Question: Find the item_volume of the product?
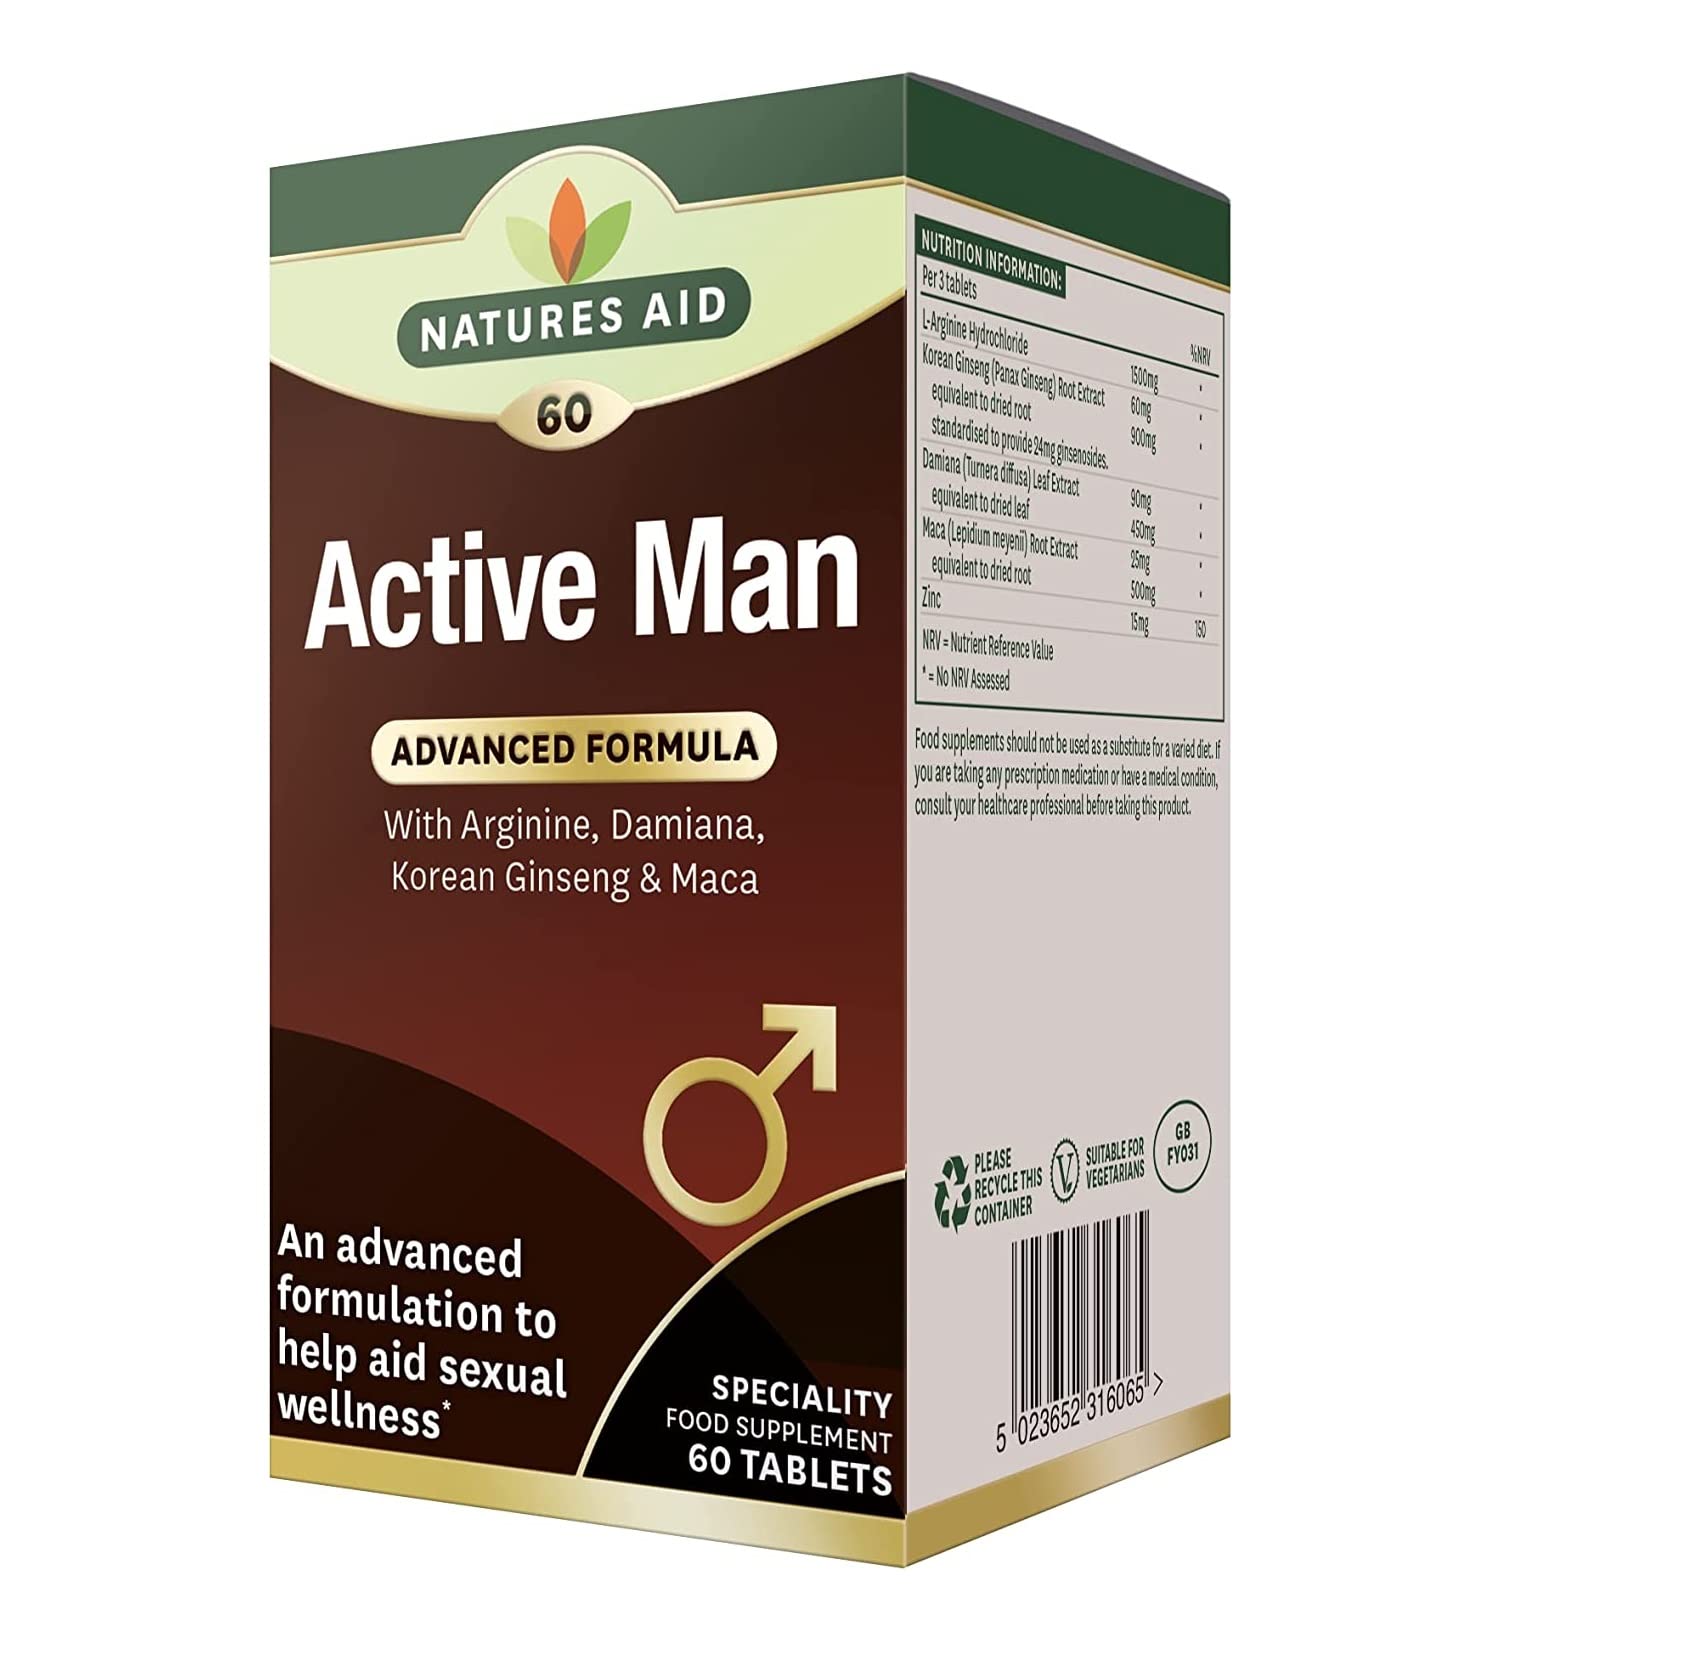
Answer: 3.0 litre